Legitimation crisis

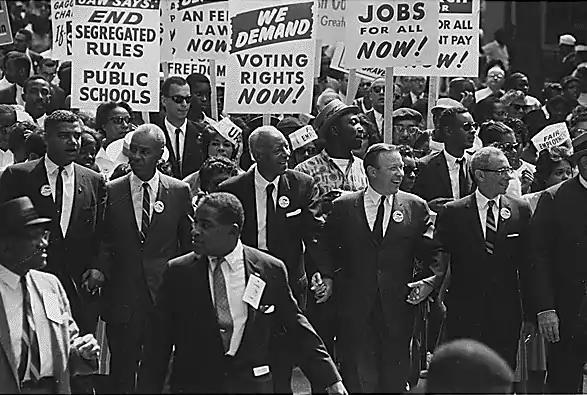
Civil Rights March on Washington, D.C. in August, 1963

In this time period, it was accepted by many political theorists that the United States was undergoing a crisis of legitimacy. Minorities in the United States began to question the legitimacy of the government because they felt they were being denied rights. The mindset was transferred into movements beginning in the Civil Rights Movement, which primarily involved African Americans and college students but eventually spread to a larger portion of the population. The United States government's reaction to the legitimation crisis of the late twentieth century shows that in a consolidated democracy, undergoing a legitimation crisis can strengthen legitimacy. In this case, the system adapted to the wants of the citizens and the United States re-established legitimacy.